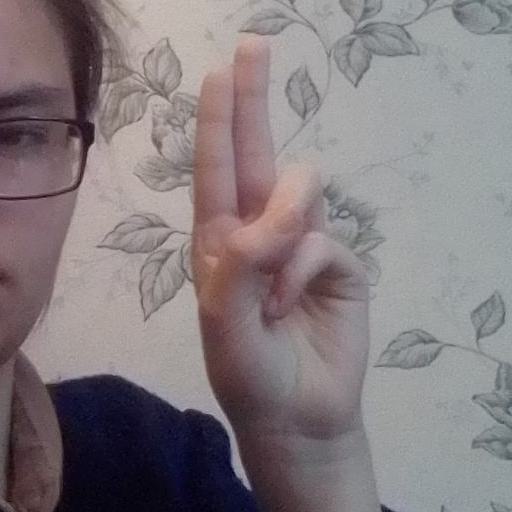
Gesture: two_up